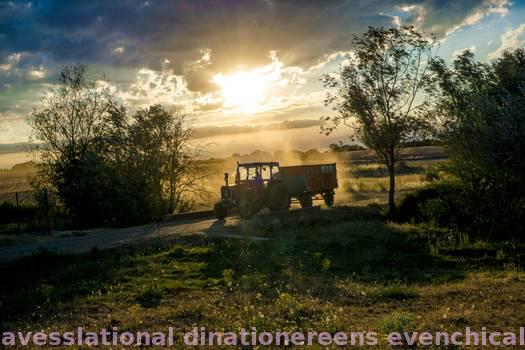
Label: Watermark